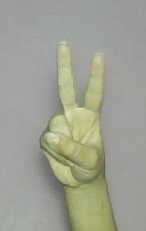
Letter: taa